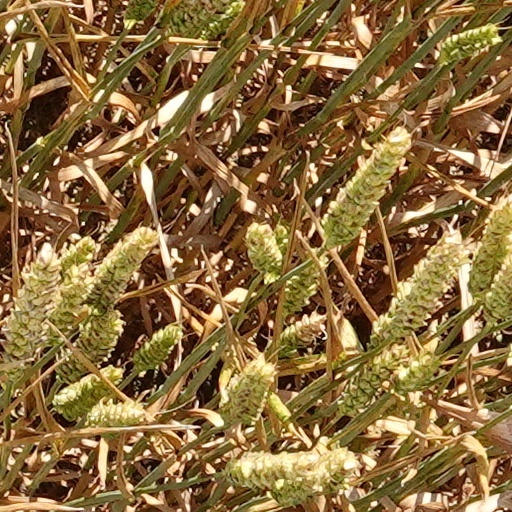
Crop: wheat